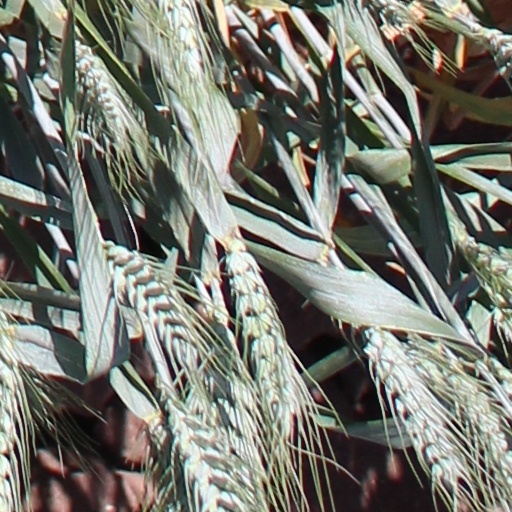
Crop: wheat